Josephine Wessely

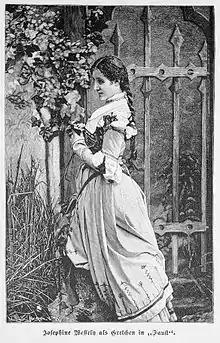
Wessely as Gretchen, "Die Gartenlaube", 1887

She was the aunt of acclaimed Austrian actress Paula Wessely (1907–2000). Although there was an approximate forty-seven-year-age difference, they have been frequently been mistakenly considered sisters. Josephine Wessely's career was short but it had sufficient impact to make her an idol for her niece and other stage actors. Josephine Wessely was known for playing juvenile tragic roles. She gained recognition for playing Gretchen in Goethe's "Faust", Klärchen in "Egmont" and Marie Beaumarchais in "Clavigo", as well as for her performance as Lessing's "Emilia Galotti".